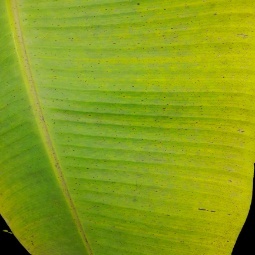
Label: Potassium